Beesley Primitive Baptist Church

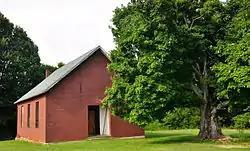
Beesley Primitive Baptist Church, August 2014.

Beesley Primitive Baptist Church is a historic Primitive Baptist church in Murfreesboro, Tennessee.